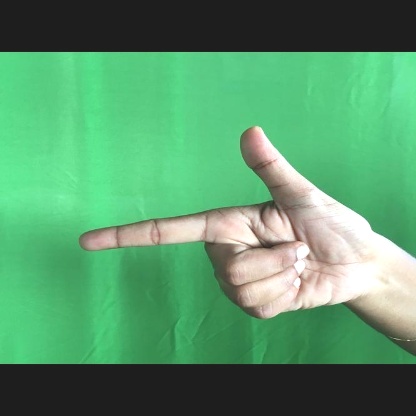
Mudra: Chandrakala